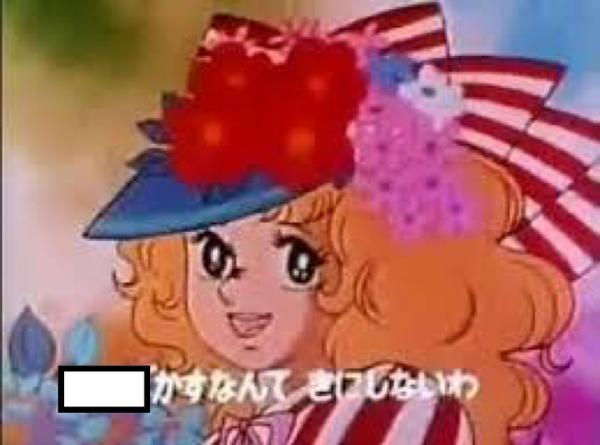
回答: ちん